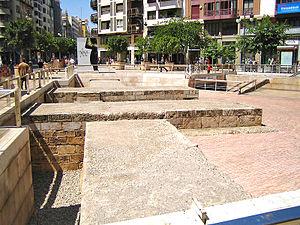
Mur de la cité du 14è siecle à Valence, l'Espagne, au carrer de Colom (rue de Colombe)